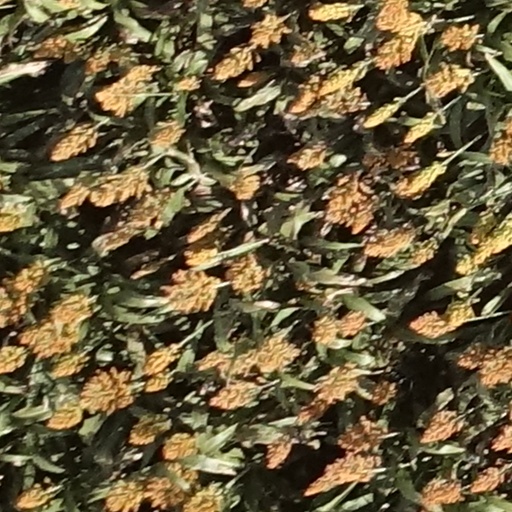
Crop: sorghum